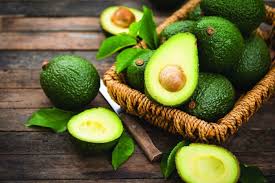
Label: Avocado